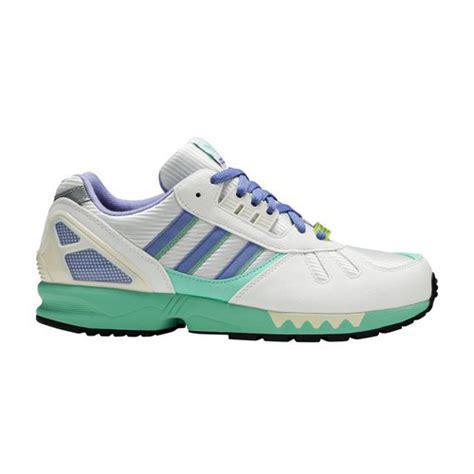
Brand: Adidas
Model: ZX Torsion